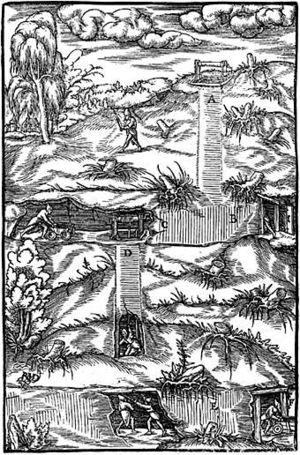
Une mine est un gisement exploité de matériaux.